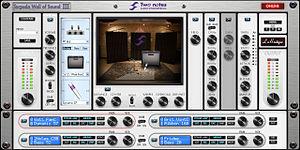
Two notes Audio Engineering est une marque déposée de matériel musical et de logiciels professionnels destinés aux guitaristes, bassistes, ingénieurs du son studio et live, fabriqués par la société Orosys, localisée à Saint-Gély-du-Fesc en périphérie de Montpellier.